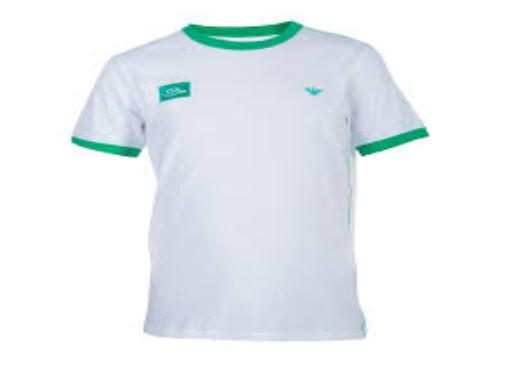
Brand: Armani Junior
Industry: Clothes